Appleton City Hall

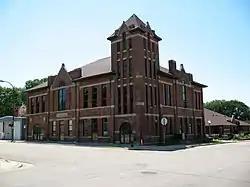
Appleton City Hall from the northeast

Appleton City Hall is a historic municipal building in Appleton, Minnesota, United States. It was built in 1895 as one of the few monumental 19th-century buildings in rural western Minnesota. It initially housed Appleton's government offices, fire department, and jail on the ground floor and an auditorium on the upper floor. The city hall was listed on the National Register of Historic Places in 1977 for having local significance in the themes of architecture and politics/government. It was nominated for supposedly being an example of Richardsonian Romanesque architecture and for its long service as a local government and community center. However other sources describe the building's style less specifically as Romanesque Revival, and its municipal services relocated to other facilities in 1976.